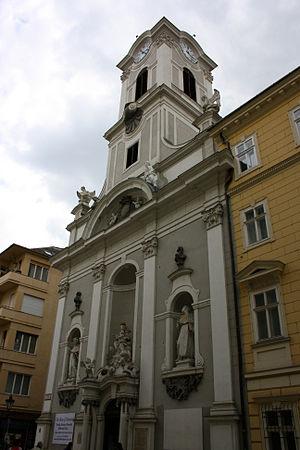
L'église Saint-Michel de Belváros est une église catholique romaine de Budapest, située dans le quartier de Belváros.